Electron density

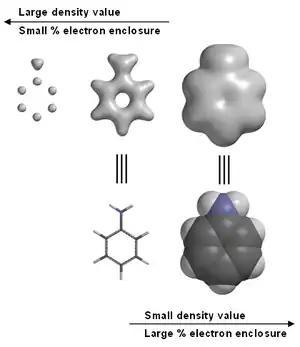
Electron density calculated for aniline, high density values indicate atom positions, intermediate density values emphasize bonding, low values provide information on a molecule's shape and size.

where P is the density matrix. Electron densities are often rendered in terms of an isosurface (an isodensity surface) with the size and shape of the surface determined by the value of the density chosen, or in terms of a percentage of total electrons enclosed.